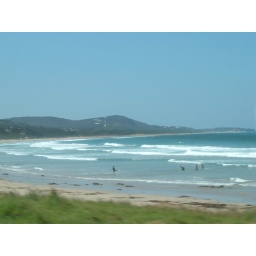
Who said water is colorless, its blue in here